Mathias Westerblom

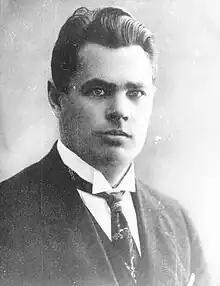
Mathias Westerblom

Mathias Westerblom (also Mathias Vesterblom; 15 September 1888 Noarootsi Parish (now Lääne-Nigula Parish), Wiek County – 5 February 1942 Ussolye prison camp, Perm Oblast) was an Estonian politician. He was a member of IV Riigikogu. He was a member of the Riigikogu since 31 January 1930. He replaced Wilhelm von Wrangell.